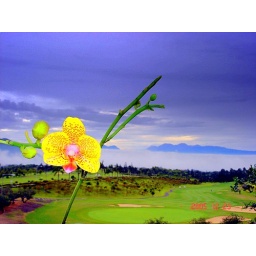
Beautiful anggrek (Indonesia) with background a green of golf course in evening, and blue sky. Shot by flash light.